James Stewart

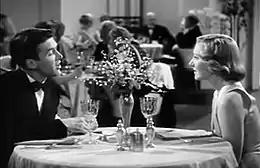
Stewart and Jean Arthur in Frank Capra's "You Can't Take It with You" (1938)

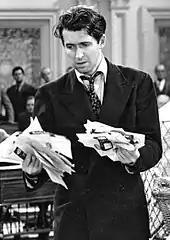
Stewart in Frank Capra's "Mr. Smith Goes to Washington" (1939)

Stewart followed "Next Time We Love" with supporting roles in two commercially successful romantic comedies, "Wife vs. Secretary" (1936) with Clark Gable and Myrna Loy and "Small Town Girl" (1936). In both, he played the betrayed boyfriend of the leading lady, portrayed by Jean Harlow and Janet Gaynor, respectively. Both films garnered him some good reviews. After an appearance in the short subject "Important News" (1936), Stewart had his first top-billed role in the low-budget "B" movie "Speed" (1936), in which he played a mechanic and speed driver competing in the Indianapolis 500. The film was a critical and commercial failure, although Frank Nugent of "The New York Times" stated that "Mr. Stewart [and the rest of the cast] perform as pleasantly as possible."